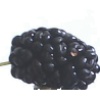
Label: mulberry